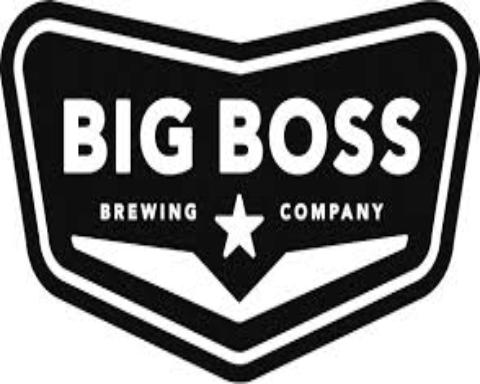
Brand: BOSS
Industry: Others